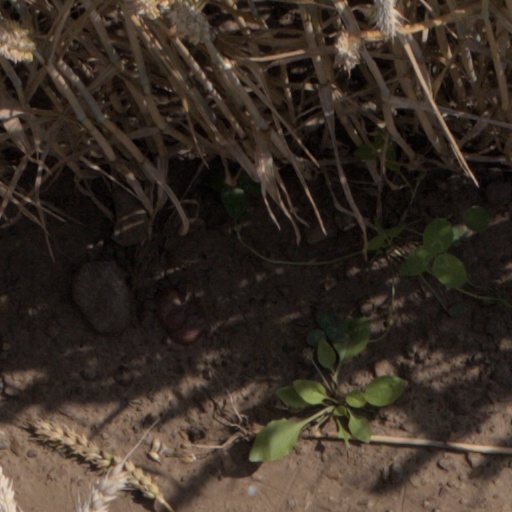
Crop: wheat